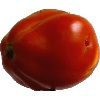
Label: Tomato 1